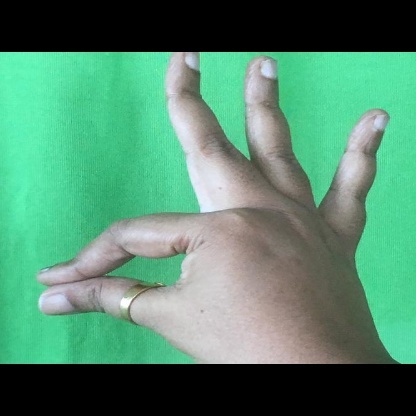
Mudra: Hamsasyam